Armenian education in Cyprus

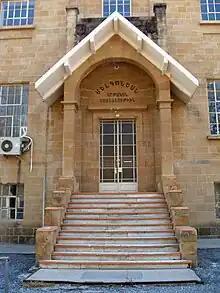
One of Melkonian's entrances

The renowned Melkonian Educational Institute ("Մելգոնեան Կրթական Միութիւն") was built off Limassol Avenue in Aglandjia after the generous and benevolent donation of tobacco-trading brothers Krikor and Garabed Melkonian, who were not left apathetic by the horrific Armenian genocide. Adana Prelate, Bishop Moushegh Seropian, had encouraged the Melkonian brothers [commonly referred to as parerarner (բարերարներ=benefactors)] to undertake such a project, in order to give shelter and education to about 500 Armenian orphans of the Armenian genocide who had fled to Syria, Lebanon and Mesopotamia. According to tradition, the location, at the time 3 km outside Nicosia, is said to have been chosen in 1923 by Garabed Melkonian himself, because no minarets could be seen from there. Its foundation stone was laid on 15 February 1924 by High Commissioner Sir Malcolm Stevenson and it was inaugurated on 13 February 1926 by Archbishop Zaven der Yeghiayian. The grove in front of the school was planted by the first orphans, in memory of their relatives who perished during the Armenian genocide. The Melkonian evolved from an orphanage (1926–1940) to a renowned secondary school (1934–2005). A unique and unparalleled achievement, it was a beacon of hope and culture for Armenianism and Armenophony across the world, boasting an international membership of Armenian students from over 30 countries. From 1930 until its unjust closure in 2005, 1.828 students graduated from here. Rightly, it was called an ambassador of Cyprus to all over the world. It had a boarding section, a rich library and well-equipped laboratories.